Yuriy Tyutyunnyk

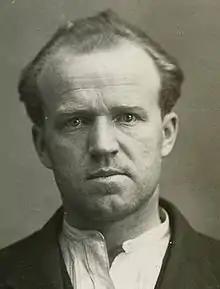
Photo of Tyutyunnyk made after his arrest by the OGPU

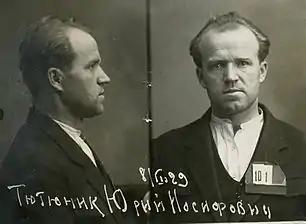
Photo of Tyutyunnyk made after his arrest by the OGPU (complete Russian Cyrillic reads Tyutyunik Yurii Iosifovich)

Yuriy (Yurko) Yosypovych Tyutyunnyk (20 April 1891 in Budyshche, Pendivsky district, Zvenyhorodka county, Kiev Governorate of the Russian Empire (currently Zvenyhorodka Raion, Cherkasy Oblast, Ukraine) – 20 October 1930 in Moscow, Soviet Union) was a general of the Ukrainian People's Army of the Ukrainian People's Republic (UNR) during the Ukrainian–Soviet War.